La Prairie, Quebec

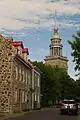
Saint-Jean Road

Like the rest of southwestern Quebec, La Prairie has hot summers and cold winters, for a generally temperate climate. Winters are cold and sometimes long (snow is usually present from mid-November to mid-April), with temperatures occasionally dipping below -30 °C, not counting the windchill. During snowstorms, snowfall frequently surpasses 40 centimeters. In the summer, temperatures sometimes exceed 30 °C.